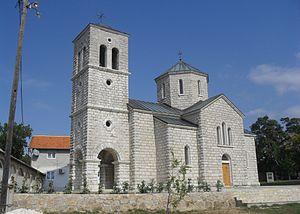
L'éparchie de Dalmatie est une circonscription de l'Église orthodoxe serbe. Elle a son siège à Šibenik en Croatie et, en 2016, elle a à sa tête l'évêque Fotije.